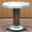
Label: table